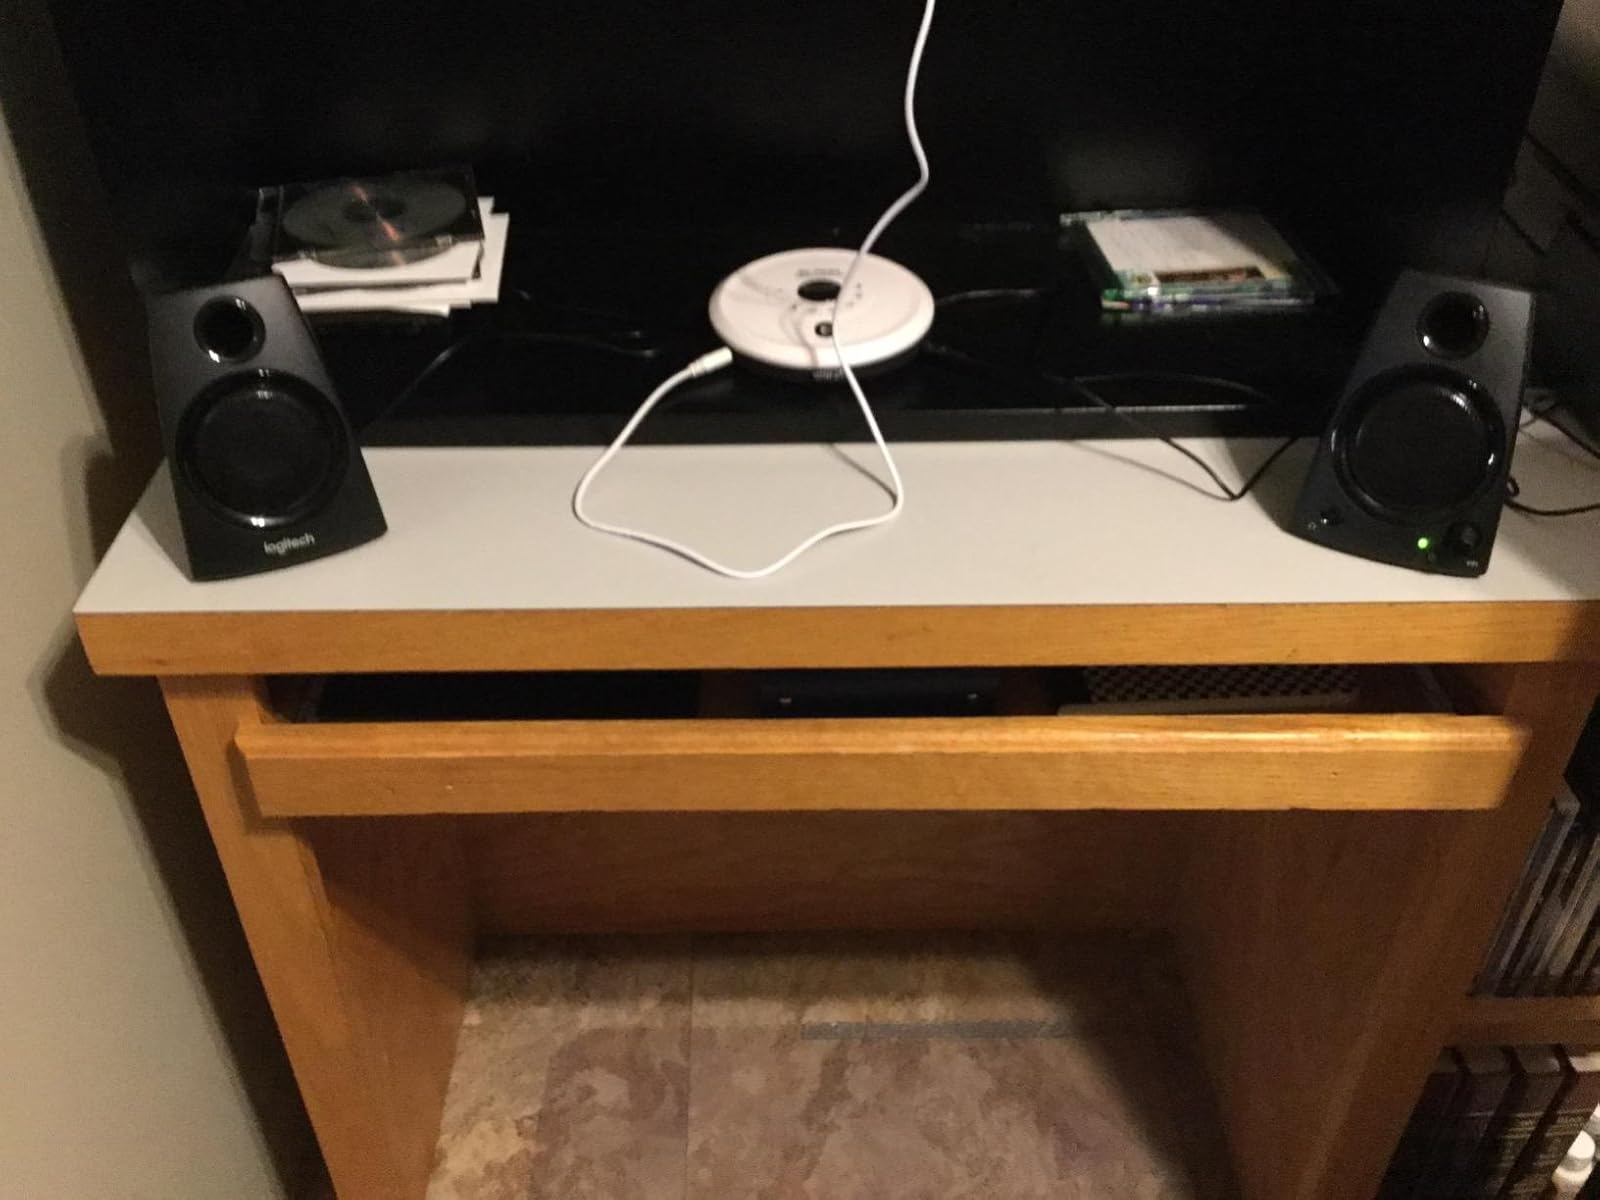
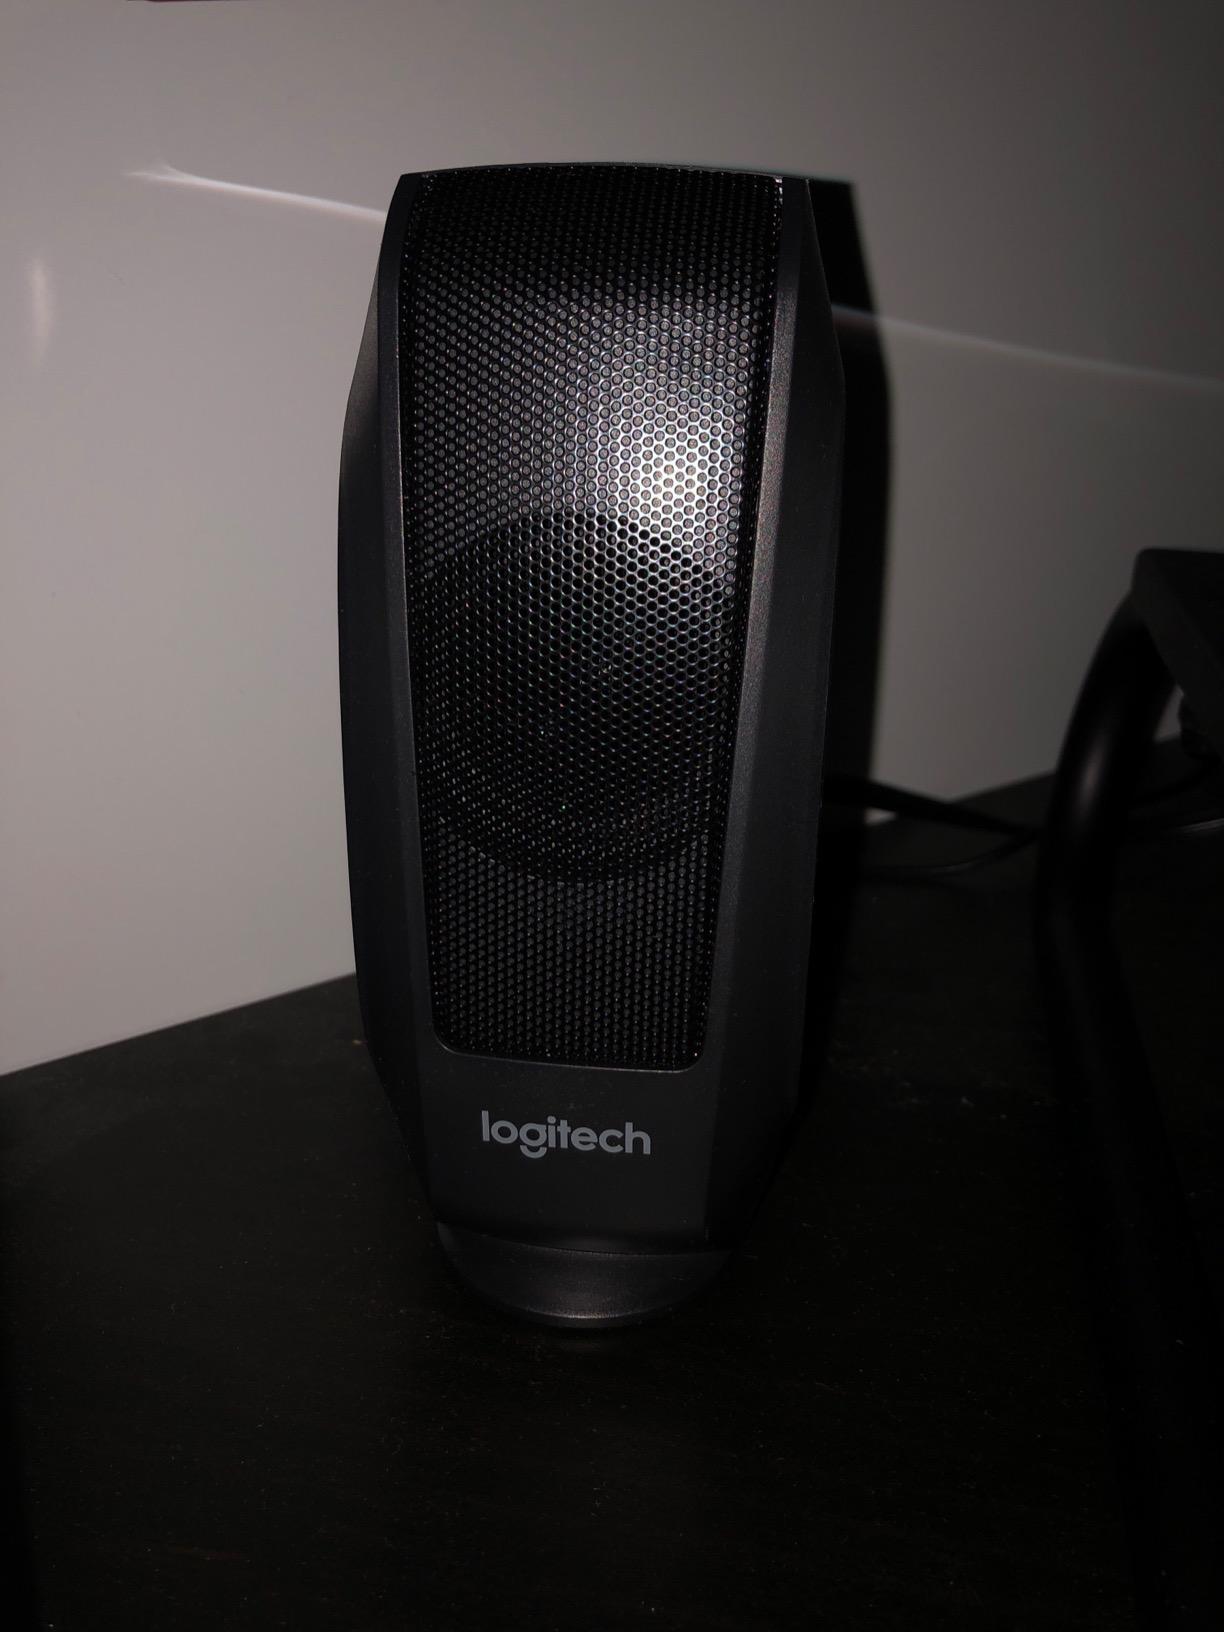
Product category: speaker
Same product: no